Second Battle of Fallujah

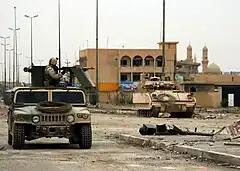
A Bradley Fighting Vehicle and HMMWV providing security while Seabees assigned to Naval Mobile Construction Battalion Four (NMCB-4) clear debris from the streets of Fallujah, Iraq.

Before beginning their attack, U.S. and Iraqi forces had established checkpoints around the city to prevent anyone from entering, and to intercept insurgents attempting to flee. In addition, overhead imagery was used to prepare maps of the city for use by the attackers. American units were augmented by Iraqi interpreters to assist them in the planned fight. After weeks of withstanding air strikes and artillery bombardment, the militants in the city appeared to be vulnerable to direct attack.